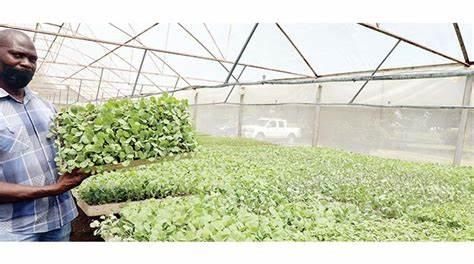
Sehemu ya shamba lililo na banda kubwa lililoezekwa kwa vyuma na turubai jeupe, na huku likiwa na mimea inayotumia kilimo cha haidroponi, na ndani ya banda hilo kukiwa tayari na mazao na kando akionekana mwanaume aliyevaa shati la rangi ya kijivu, akiwa anaangalia mimea hiyo.